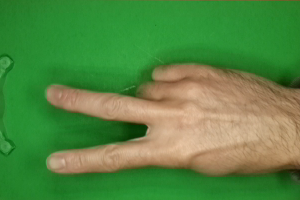
Label: scissors